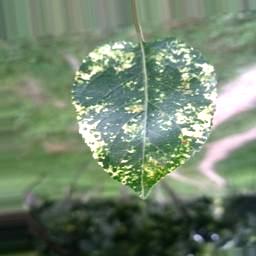
Label: Apple_Mosaic